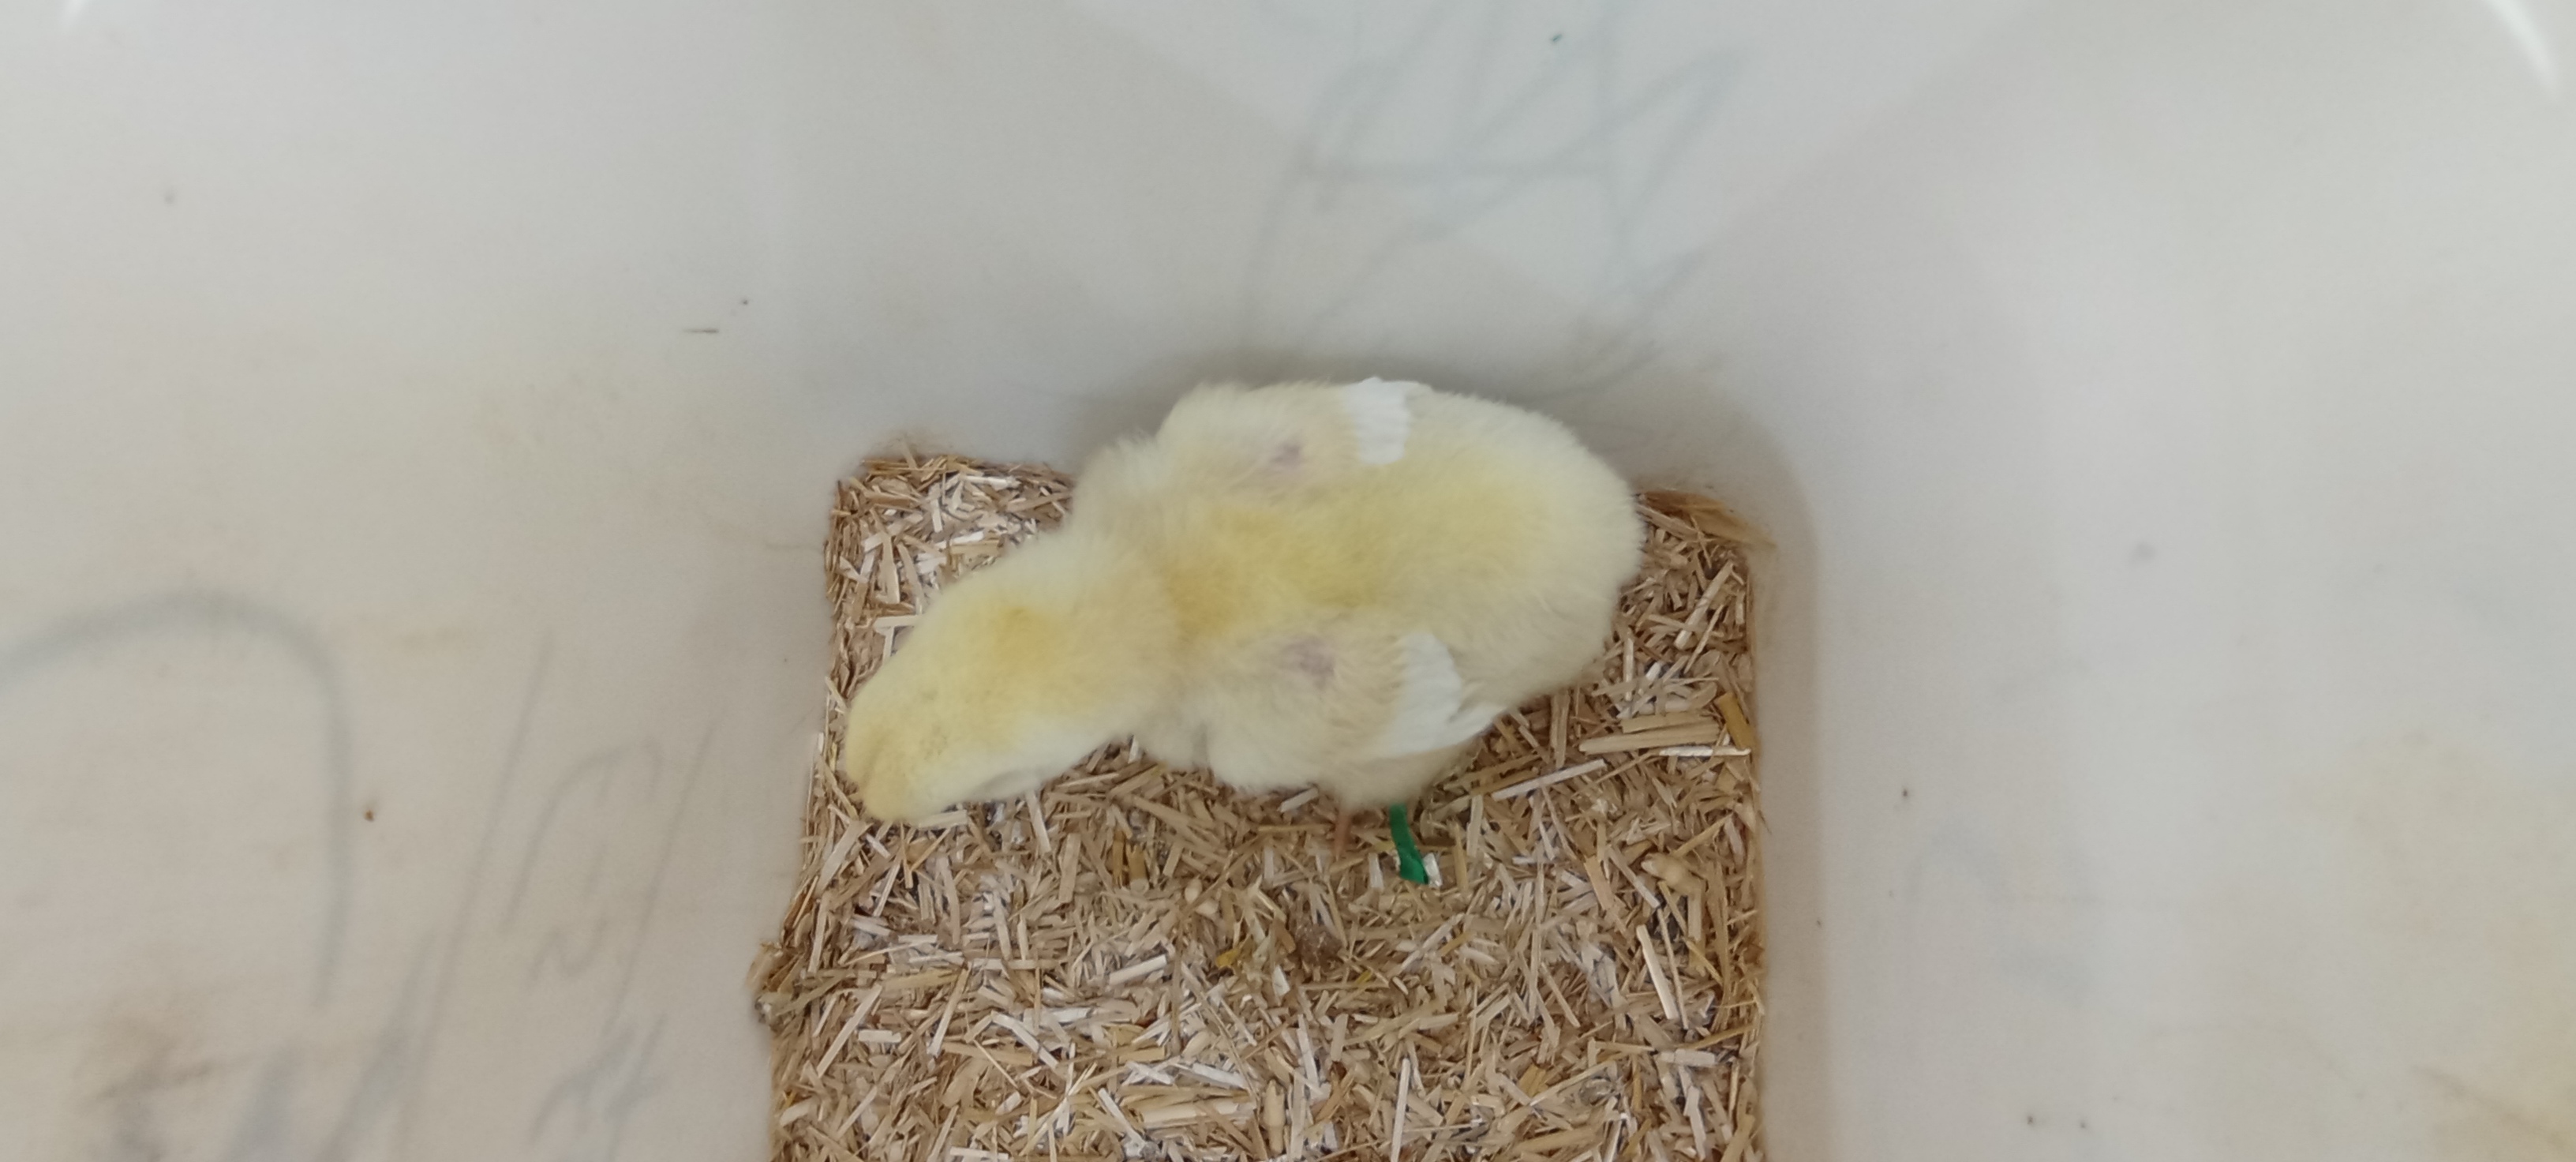
Weight: 219 g